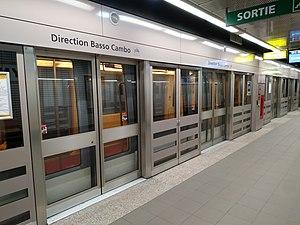
Une rame VAL208 quittant la station Reynerie, sur la ligne A du métro toulousain.